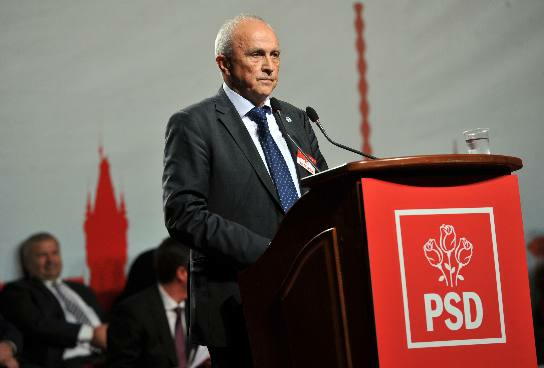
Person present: Yes